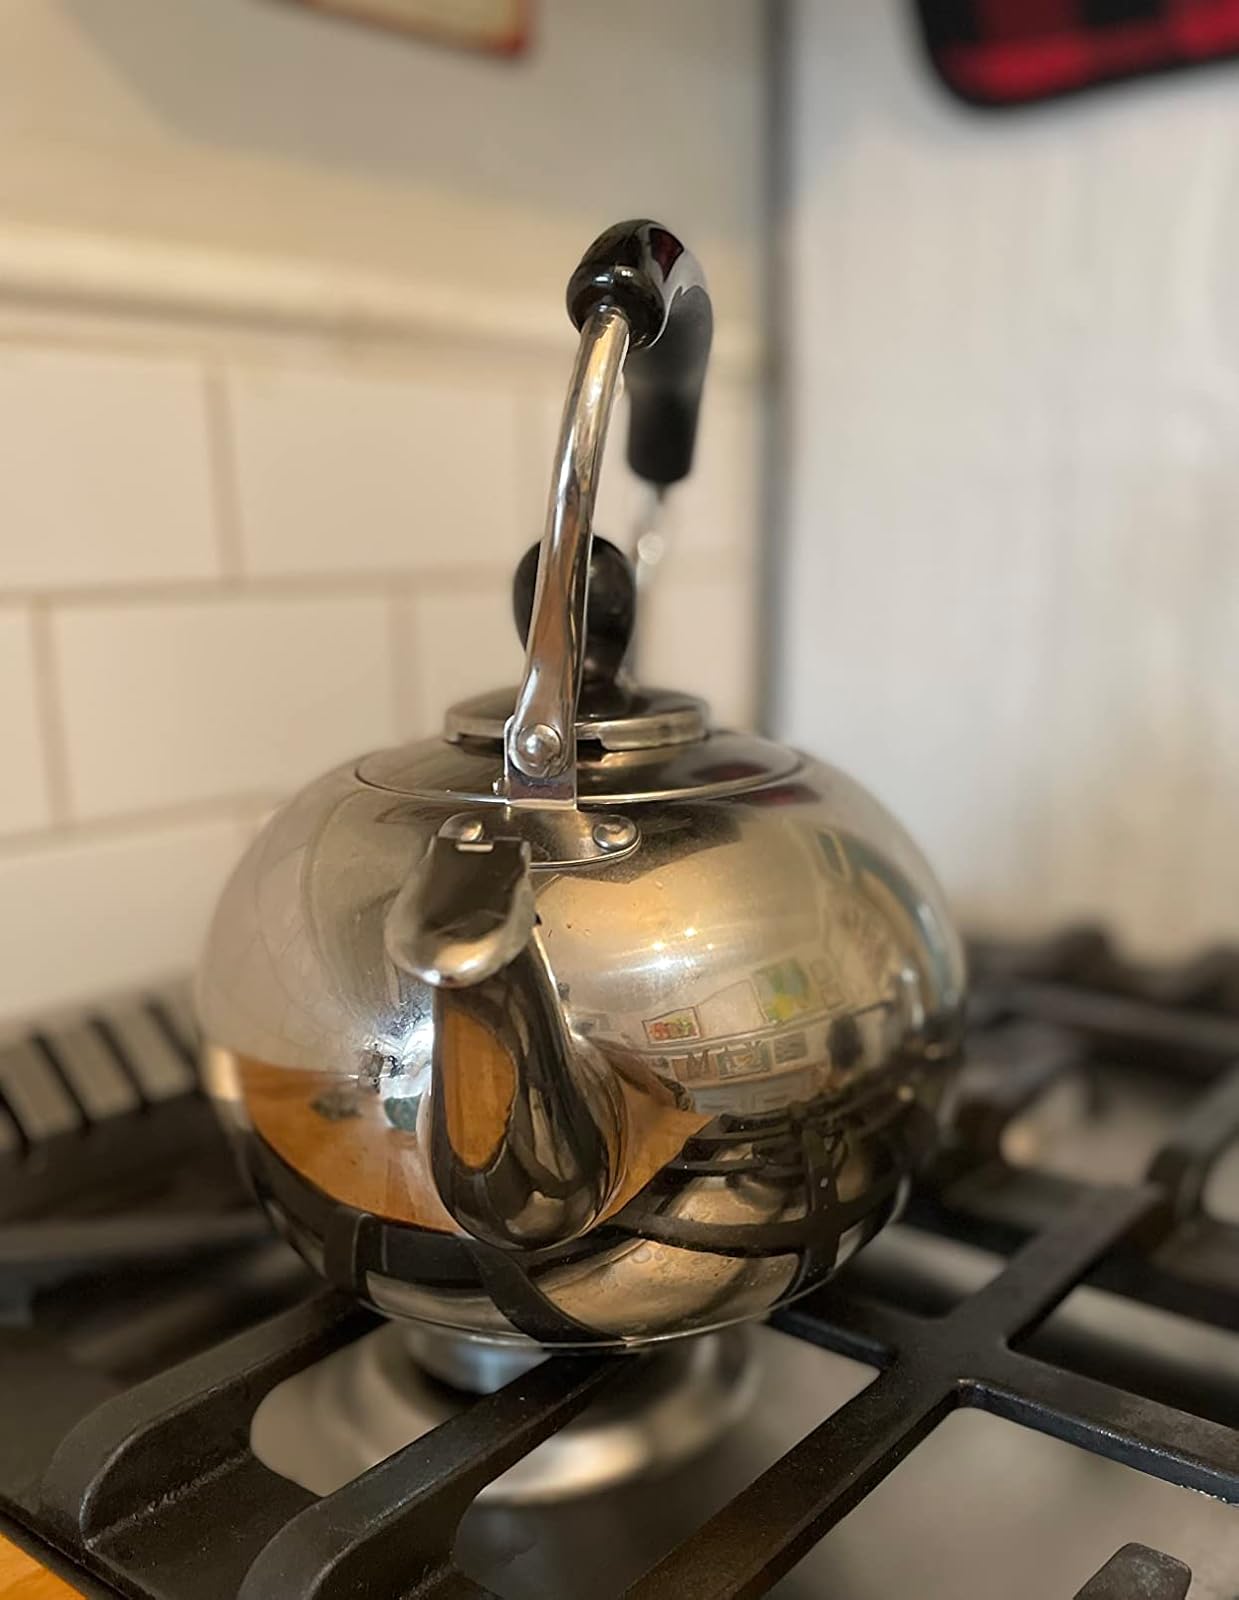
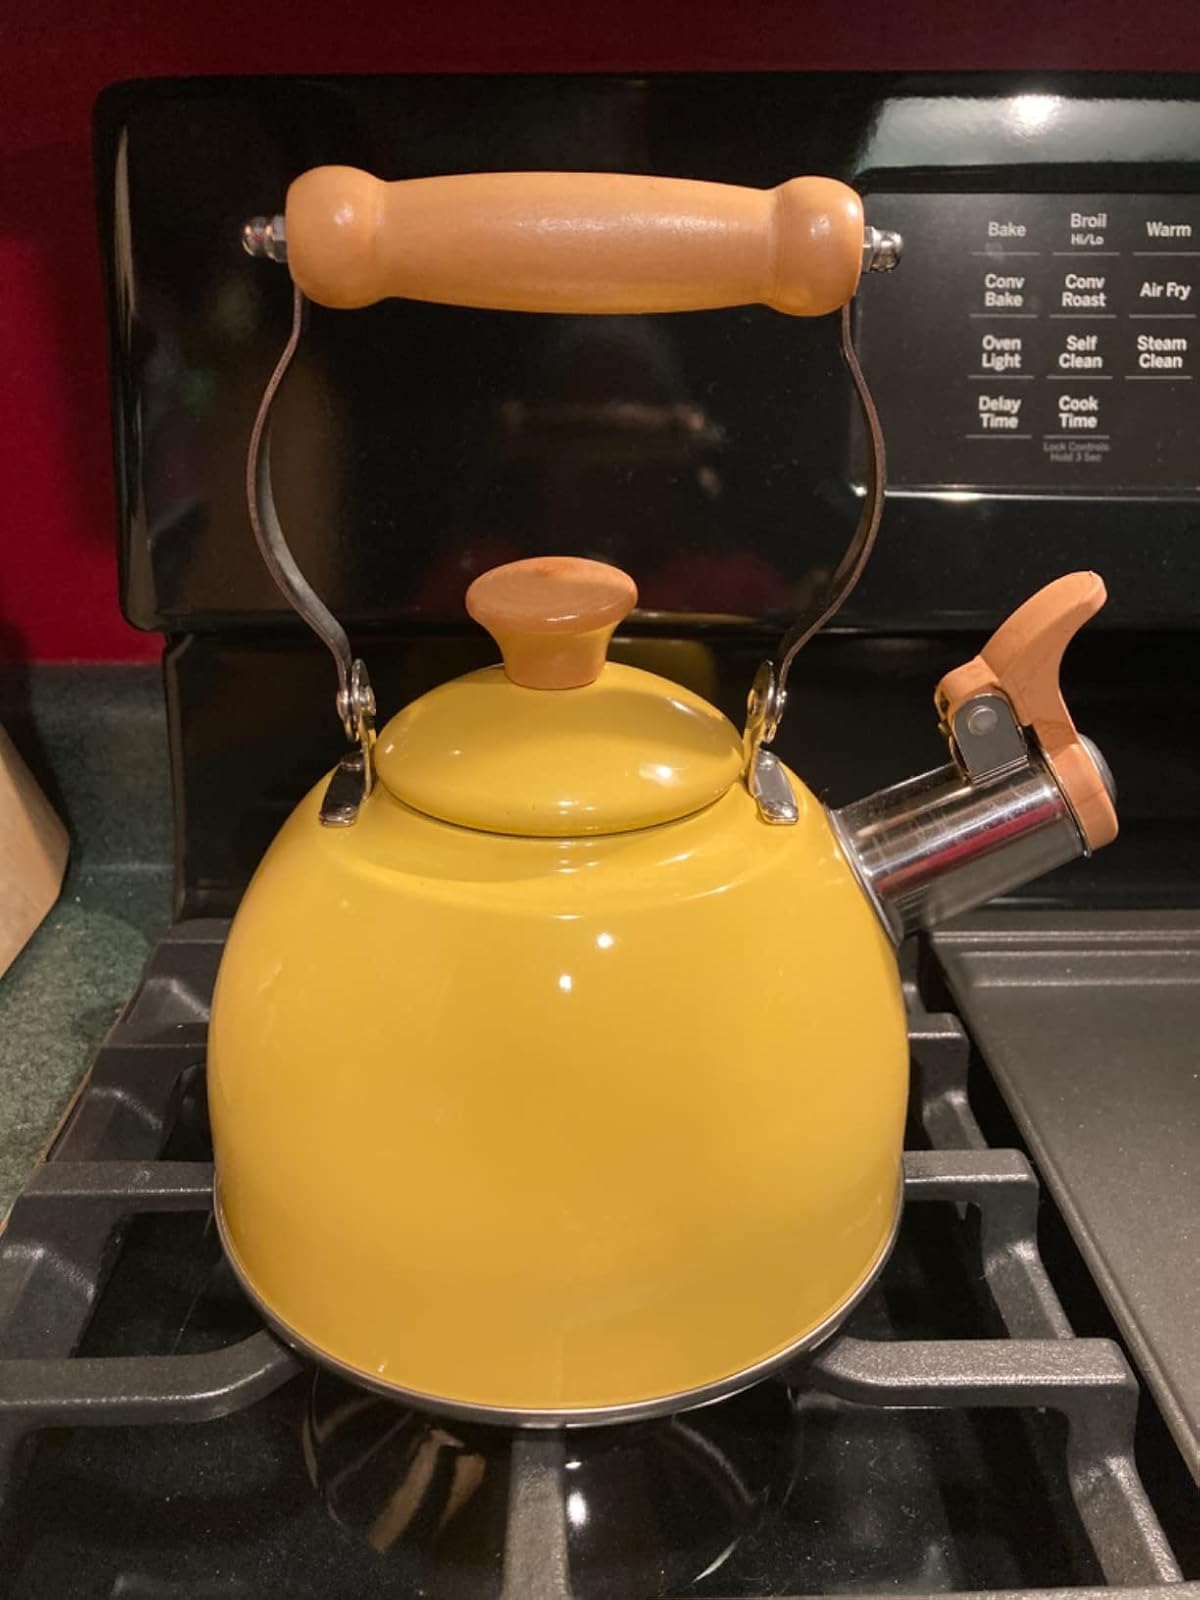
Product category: items_kettle
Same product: no